Knanaya Catholic Parish, Los Angeles

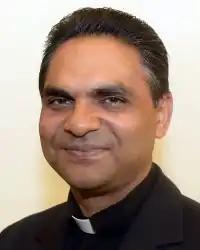
Fr. Thomas Mulavanal, first pastor of the parish, Vicar General and Region Director.

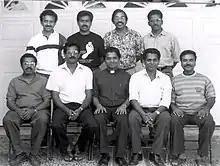
The initial committee of Knanaya Catholic Congress of Southern California on the day of its formation.

Though there were other Knanaya Catholic Youth organizations in the other cities of the US, the first KCYL unit was established in Los Angeles. This unit became a motivating factor for other cities to adapt the same name like the KCYL in the Archdiocese of Kottayam. The first meeting and formation of Knanaya Catholic Congress of North America (KCCNA) was held in 1988 in Los Angeles at the house of Abraham Niravath under the spiritual guidance of Fr. Abraham Mutholath.